Dietary biology of the brown bear

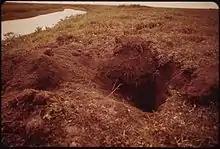
An Arctic ground squirrel burrow that has been excavated by a hunting barren-ground grizzly bear

By far the closest dietary relationship between brown bears and fish occurs between the salmon and trout of the genus "Oncorhynchus", particularly in coastal areas, but also in some inland areas of North America. In the Kamchatka peninsula and several parts of coastal Alaska, including Kodiak Island, brown bears feed largely on spawning salmon, whose nutrition and abundance explain the enormous size of the bears in these areas. Sockeye salmon ("O. nerka") and pink salmon ("O. gorbuscha") are the two most commonly preyed upon, but many coho ("O. kisutch"), Chinook ("O. tshawytscha"), masu ("O. masou") and chum salmon ("O. keta") are also taken. Even in the coastal ranges of the Pacific, a diverse omnivorous diet is eaten, with the salmon spawning reliably providing food only in late summer and early fall. Exceptionally, salmon may come to inland rivers as early as June in the Brooks River when other coastal Alaskan bears are in their dietary "lean period" and provide food for bears sooner than normal. On Kodiak island, it appears the availability of alternative food sources is high, as berry crops are often profuse, marine organisms often wash up and ungulates both wild and domesticated are available. The fishing techniques of bears are well-documented. They often congregate around falls when the salmon are forced to breach the water, at which point the bears will try to catch the fish in mid-air (often with their mouths). They will also wade into shallow waters, hoping to pin a slippery salmon with their claws. While they may eat almost all the parts of the fish, bears at the peak of spawning, when there is usually a glut of fish to feed on, may eat only the most nutritious parts of the salmon (including the eggs (if the salmon is female) and the head) and then indifferently leave the rest of the carcass to scavengers, which can include red foxes ("Vulpes vulpes"), bald eagles ("Haliaeetus leucocephalus"), common ravens ("Corvus corax") and gulls. Despite their normally solitary habits, brown bears will gather rather closely in numbers at good spawning sites. The largest and most powerful males claim the most fruitful fishing spots and bears (especially males) will sometimes fight over the rights to a prime fishing spot. Despite their aggressive defensive abilities, female brown bears usually select sub-optimal fishing spots to avoid male bears that could potentially threaten their cubs.